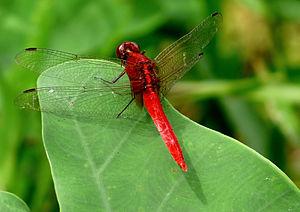
Rhodothemis est un genre de la famille des Libellulidae appartenant au sous-ordre des anisoptères dans l'ordre des odonates. Il comprend cinq espèces.